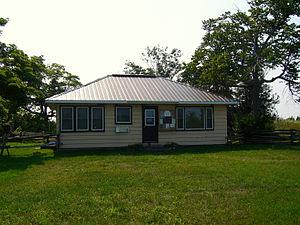
La réserve nationale de faune de la Pointe-Prince-Edward est une aire protégée du Canada et l'un des 10 réserves nationales de faune située dans la province de l'Ontario. Elle est aussi connue sous le nom de Prince Edward Point Bird Observatory et est reconnu comme un important lieu d'observation de la faune aviaire. Celle-ci est située dans le comté du Prince-Édouard en Ontario.